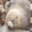
Label: seal